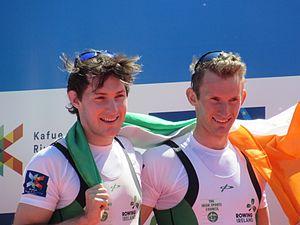
Gary O'Donovan, né le 30 décembre 1992 à Skibbereen dans le Comté de Cork, est un rameur irlandais, médaillé d'argent aux Jeux olympiques de 2016 dans la spécialité du deux de couple poids légers masculin.
Paul O'Donovan, né le 19 avril 1994 à Skibbereen dans le Comté de Cork, est un rameur irlandais, médaillé d'argent aux Jeux olympiques de 2016 dans la spécialité du deux de couple poids légers masculin.